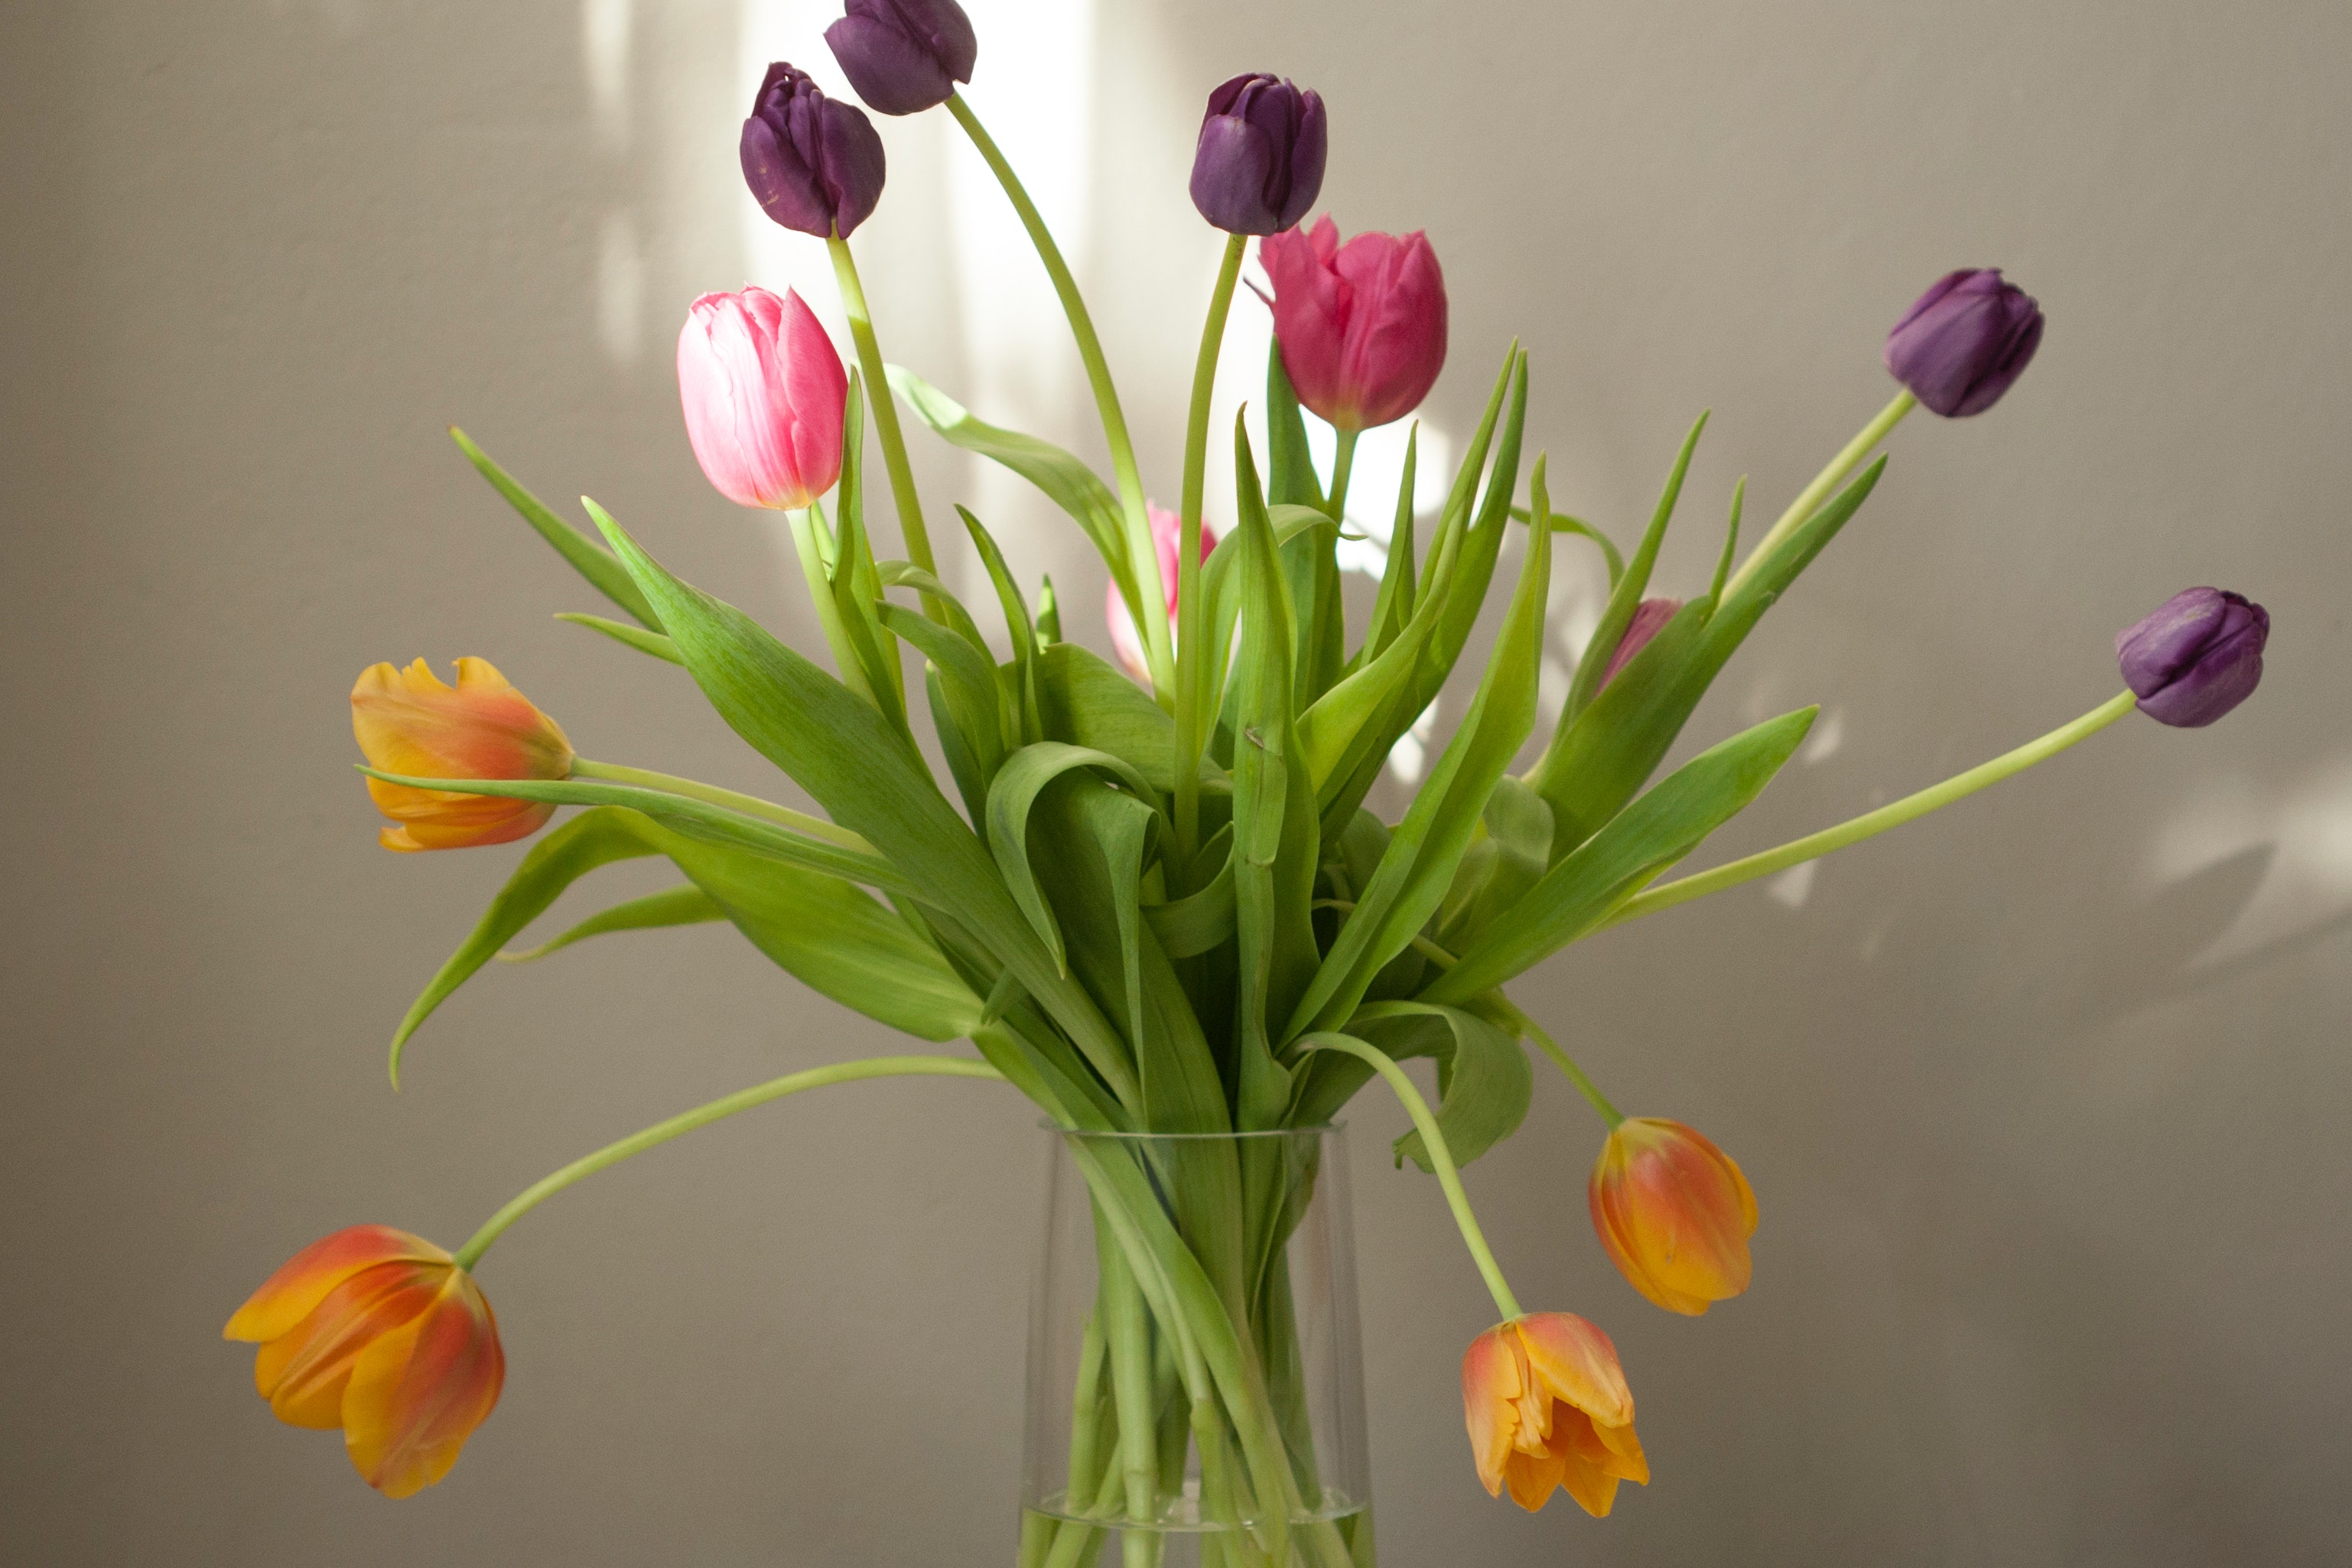
flower, flowering plant, plant, petal, cut flowers, plant stem, botany, tulip, still life photography, artificial flower, still life, spring, bud, floral design, lily family, Pedicel, floristry, vase, ikebana, flowerpot, flower arranging, wildflower